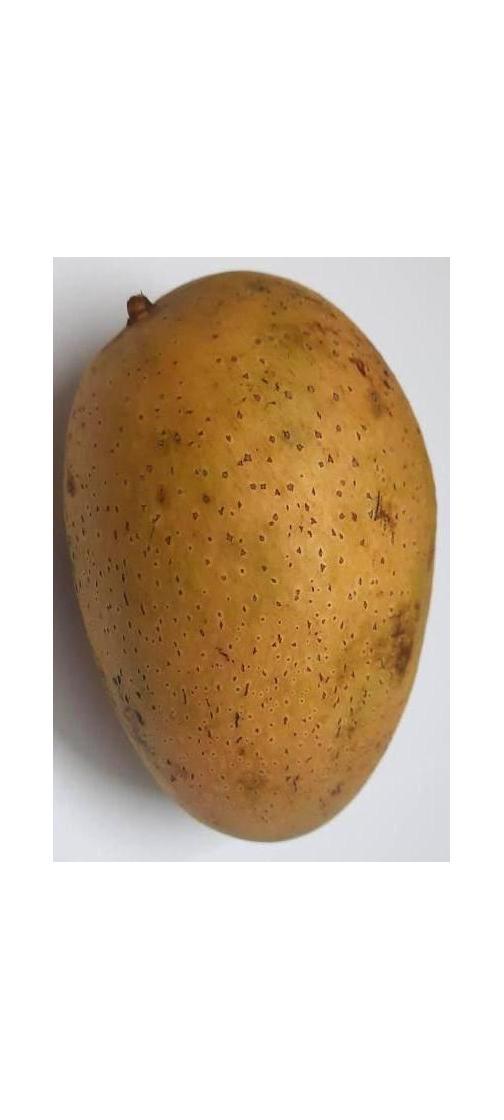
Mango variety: Ashshina Classic